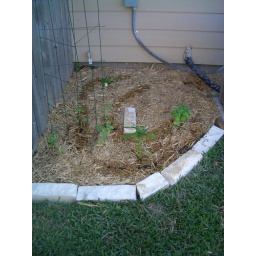
That's roma tomatoes on the left, a butternut squash plant in the back, and an orange pepper and basil in the front.